Amr Mostafa

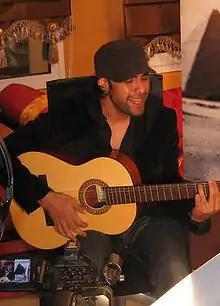

Amr Mostafa Mohamed Alsayed Abulmagd (born 31 December 1979), better known as Amr Mostafa, is an Egyptian singer and composer. He has composed several hit songs for artists like Amr Diab, Mohamed Hamaki, etc. He worked with western arrangers in one of his album and is known for introducing new type of music in Egypt.